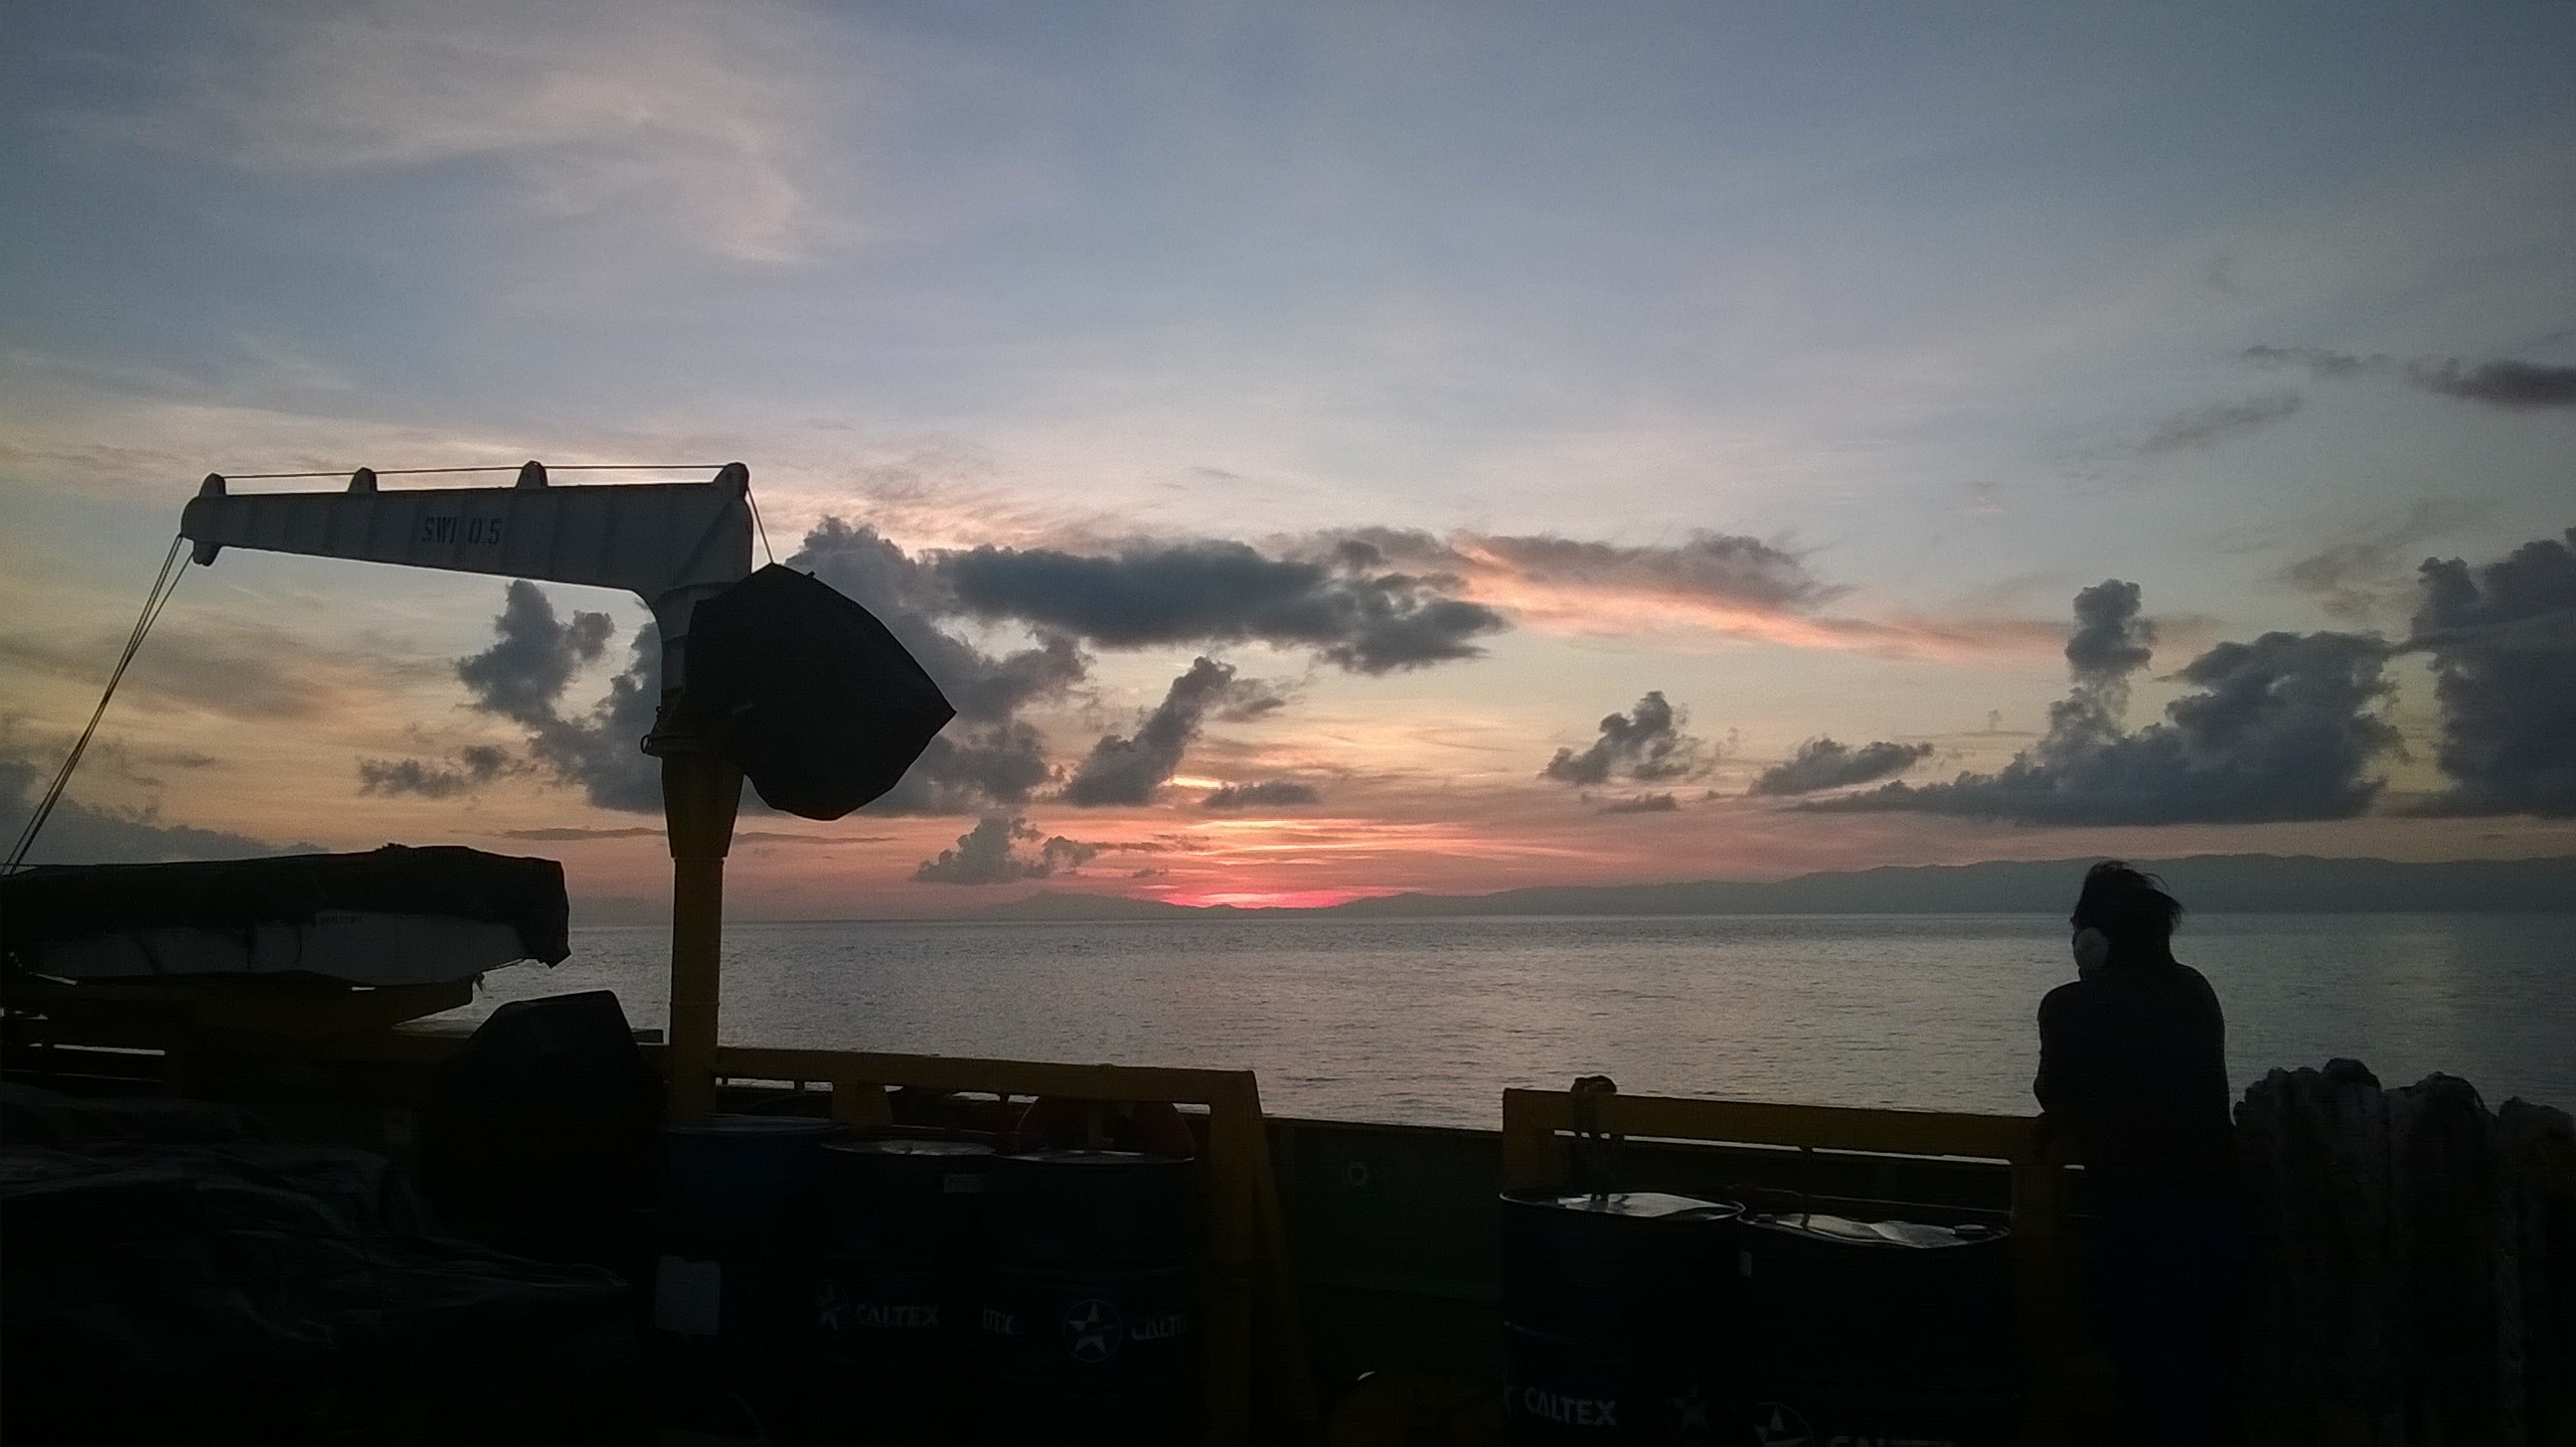
sea, coast, ocean, horizon, cloud, sky, sun, sunrise, sunset, sunlight, morning, wind, dawn, dusk, evening, afterglow, atmospheric phenomenon